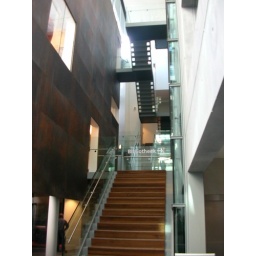
Stairs to the 2nd floor library entrace in the modern structure connecting the older buildings in the complex.